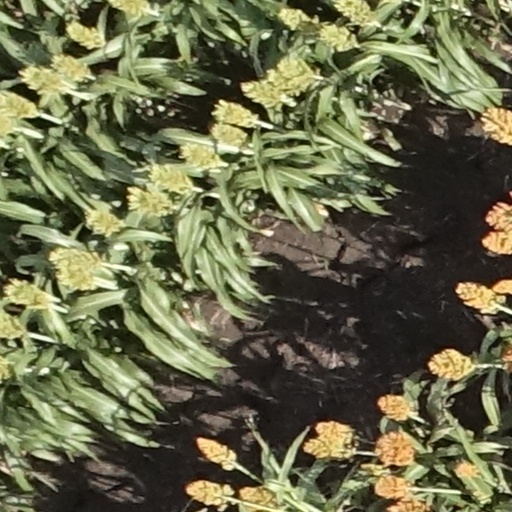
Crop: sorghum